Cooling Castle

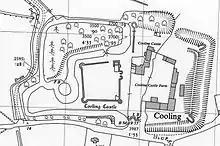
Ordnance Survey map of Cooling Castle

Cooling Castle has an unusual layout that was perhaps dictated by the marshy ground on which it was constructed. Most quadrangular castles were constructed on a single moated island within which was a system of inner wards or courtyards. Cooling Castle differed in that within its perimeter it had two wards of different sizes arranged side by side. Each stood on a mound within a figure of eight-shaped system of moats and ditches. The inner ward, in the western part of the castle, appears to have been surrounded by a moat that may have been up to wide. The larger outer ward, in the eastern part of the castle, was flanked on its western side by the moat, and a dry ditch up to deep flanked the other three sides of the ward. A causeway on the northern side separated the ditch from the moat.